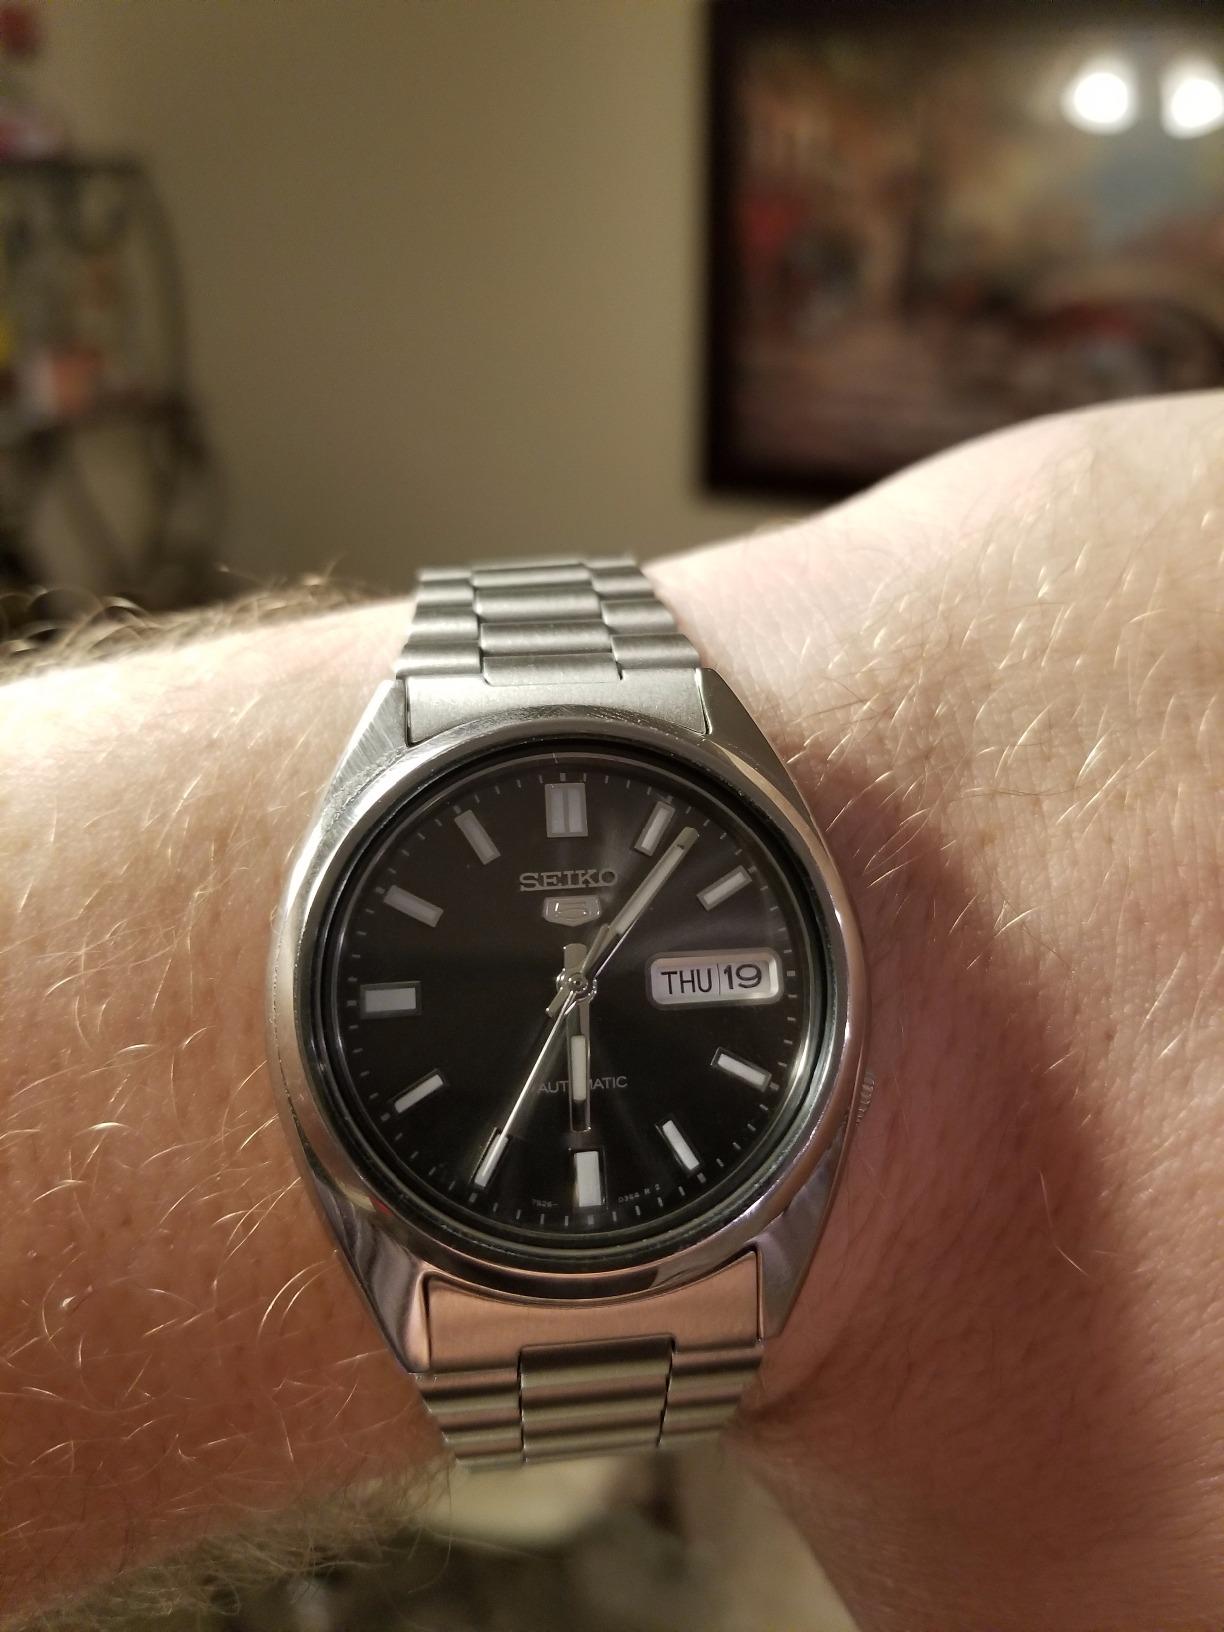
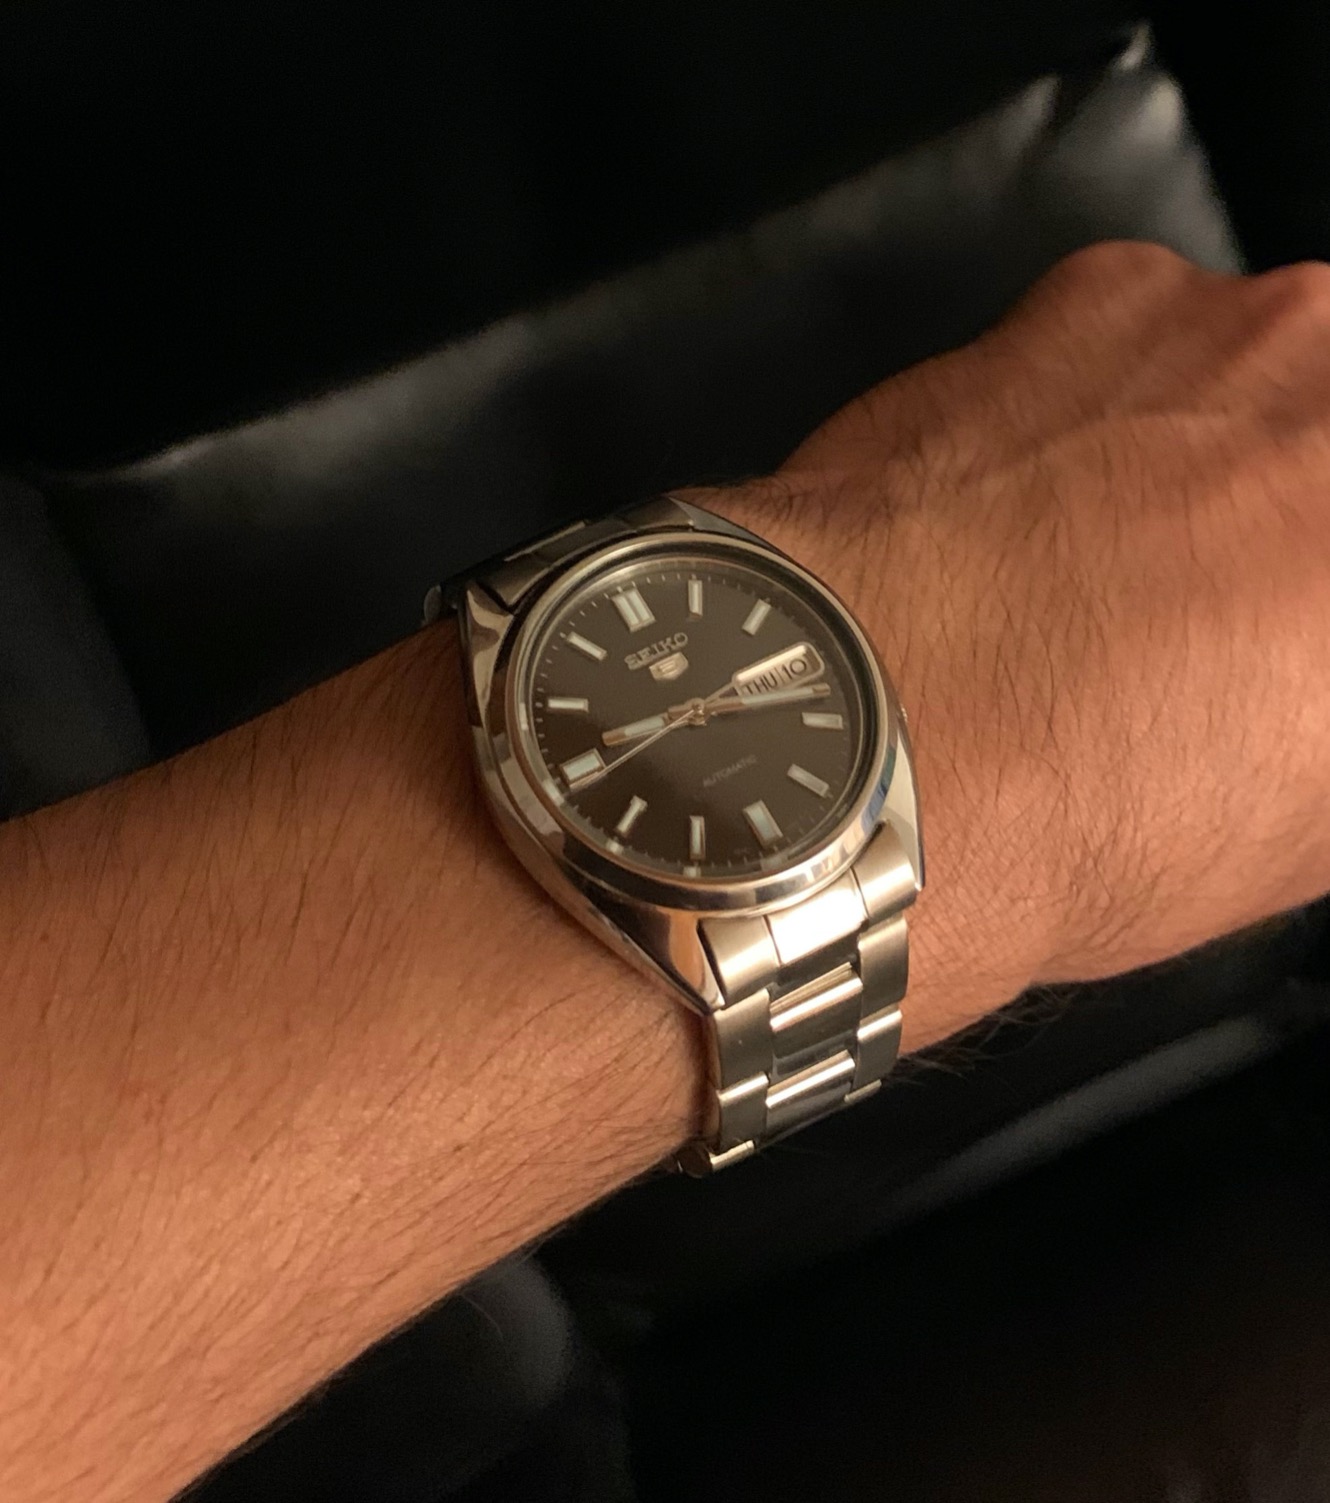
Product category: accessories_watch
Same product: yes